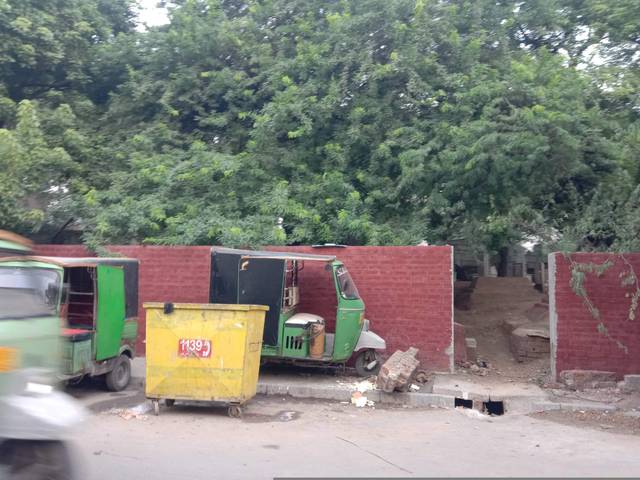
Region: Pakistan
Coordinates: 31.543, 74.308